Hudson View Gardens

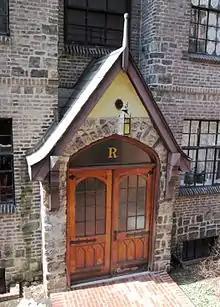
The entrance to Building R, one of the four-story walk-up buildings

At a time when some believed that only the wealthy or poor could afford to live in Manhattan, affordable urban housing was viewed a solution to the problem of the middle-class flight to the suburbs. Charles V. Paterno, a real estate developer best known for his extensive work in Morningside Heights, purchased land on Pinehurst Avenue and Cabrini Boulevard, between West 182nd and 186th Streets, across the street from his estate, atop a ridge above the Hudson River. His plan was to create a "garden community" of cooperative apartments to attract those who desired the comforts of the era's garden city movement-inspired upper middle class suburbs (exemplified by the eponymous Garden City, New York and Mountain Lakes, New Jersey) but also wished to remain in New York City.